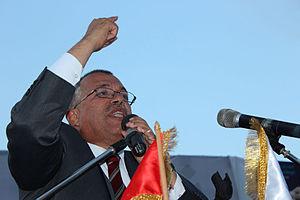
Noureddine Bhiri, candidat à l'assemblée constituante comme représentant d'Ennahdha